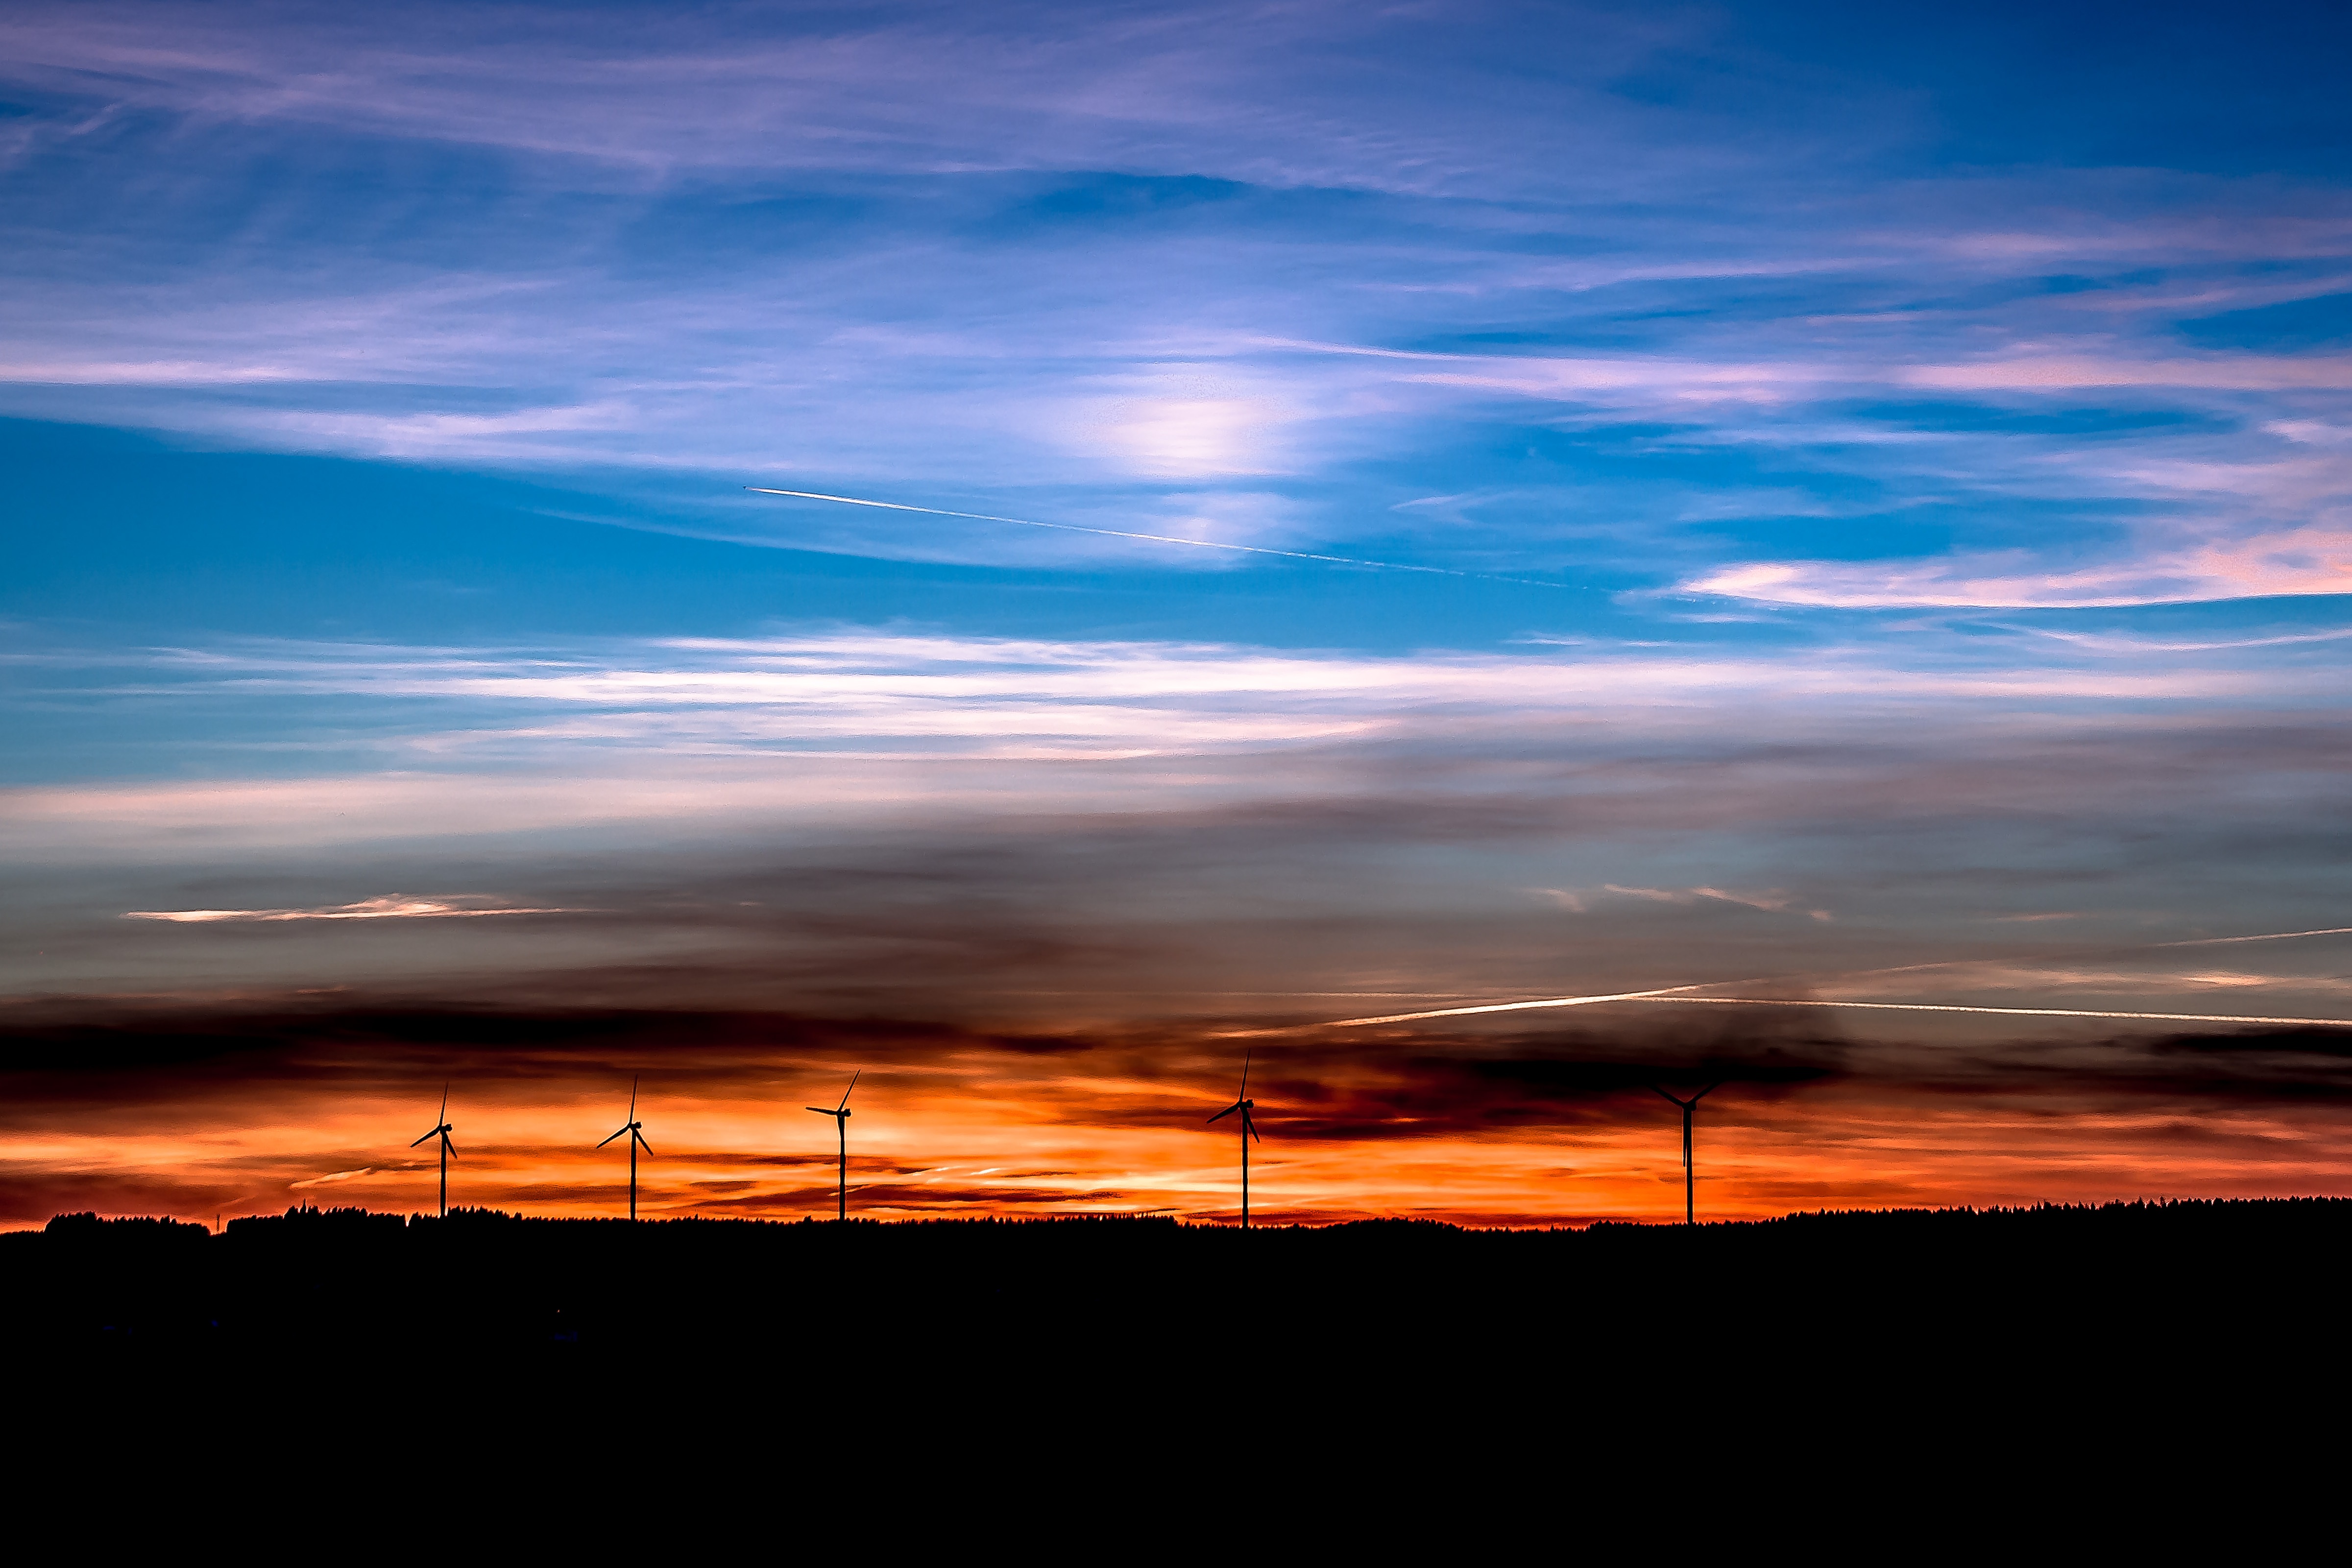
landscape, sea, nature, forest, horizon, cloud, sky, sun, sunrise, sunset, prairie, sunlight, morning, dawn, atmosphere, dusk, evening, twilight, reflection, plain, clouds, contrail, mood, abendstimmung, afterglow, evening sky, setting sun, windr der, bright cloud, red sky at morning, emerging dark clouds